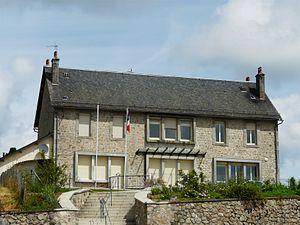
La mairie de Saint-Fréjoux, Corrèze, France.
Saint-Fréjoux est une commune française située dans le département de la Corrèze, en région Nouvelle-Aquitaine.